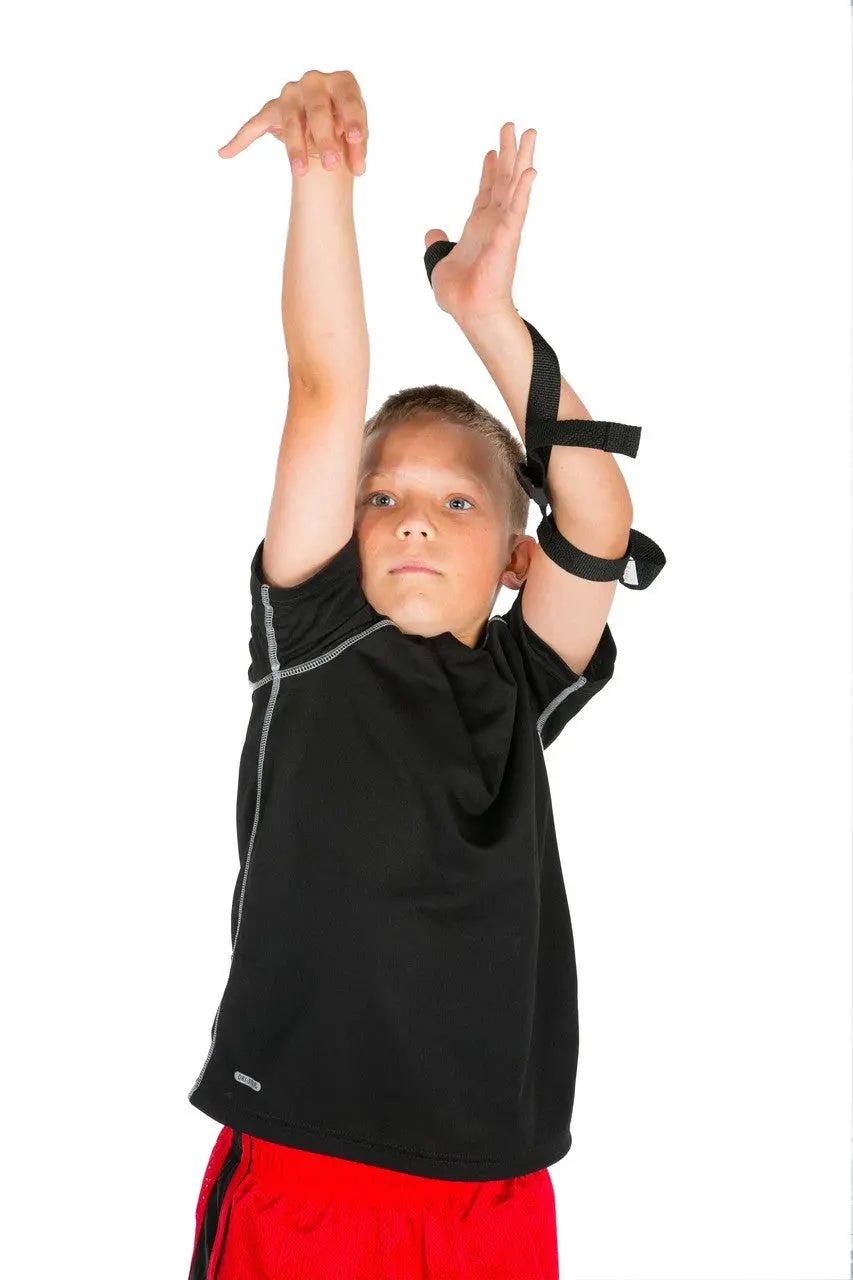
Perfect Jump Shot Strap (Off Hand)
Brand: HoopsKing
How to Perfect Your Child's Shot , Automatically! Just Put on the Perfect Jump Shot Strap & Start Shooting... No Coaching Needed! window.SHOGUN_IMAGE_ELEMENTS = window.SHOGUN_IMAGE_ELEMENTS || new Array(); window.SHOGUN_IMAGE_ELEMENTS.push({ hoverImage: '', uuid: 's-26e2d167-5718-4069-b0bb-a8ce042316d8' }) window.SHOGUN_IMAGE_ELEMENTS = window.SHOGUN_IMAGE_ELEMENTS || new Array(); window.SHOGUN_IMAGE_ELEMENTS.push({ hoverImage: '', uuid: 's-b490238f-eb7d-495b-96af-b5a2e2afc03d' }) Unlock the secret to flawless shooting mechanics with the HoopsKing Perfect Jump Shot Strap, the ultimate off-hand basketball shooting aid designed for players determined to refine their shooting skills. Overcome the common hurdle of correcting shooting habits efficiently and transform your gameplay. Achieve Precision in Every Shot The Perfect Jump Shot Strap targets the persistent issue of thumbing the basketball with your off hand, a habit responsible for countless missed shots. With this innovative tool, break free from detrimental habits and pave the way to becoming an exceptional shooter. Why the Perfect Jump Shot Strap is Essential: Corrects Shooting Mechanics : Ensures proper form by eliminating interference from the off-hand, leading to straighter, more accurate shots. Quick Habit Correction : Designed to stop thumbing and guide hand interference in two weeks or less, drastically reducing the time it takes to refine your shot. Universal Solution : Addresses a universal problem among basketball players of all levels, making it an invaluable tool for anyone looking to improve their shooting. Proven Results : Even professional players utilize the strap to enhance their shooting accuracy and form, demonstrating its effectiveness across skill levels. Transform Your Shooting Technique Instant Improvement : The strap's tough design forces a one-handed shot, immediately improving technique. Easy to Use : Simply attach to your non-shooting arm and practice for just 30 minutes a day over two weeks for automatic form improvements. Durable Design : Crafted to withstand rigorous training sessions, ensuring your investment in your shooting development lasts. Frequently Asked Questions (FAQs) How does the Perfect Jump Shot Strap improve shooting accuracy? By preventing the non-shooting hand from contributing force to the shot, it encourages a pure one-handed release, eliminating left/right misses due to off-hand interference. Is the strap suitable for players of all ages and levels? Yes, the Perfect Jump Shot Strap is designed for basketball players at any stage of their development, from beginners to professionals. How quickly can I expect to see results? With consistent practice, shooting form can start improving in just two weeks, making the strap an efficient tool for rapid development. Step up your game and leave bad shooting habits behind with the HoopsKing Perfect Jump Shot Strap. Don't let improper mechanics hold you back from reaching your full potential on the court. Invest in your skills today and start shooting with confidence and precision.
Category: Sporting Goods > Athletics > Basketball > Basketball Training Aids > Basketball Shooting Aids